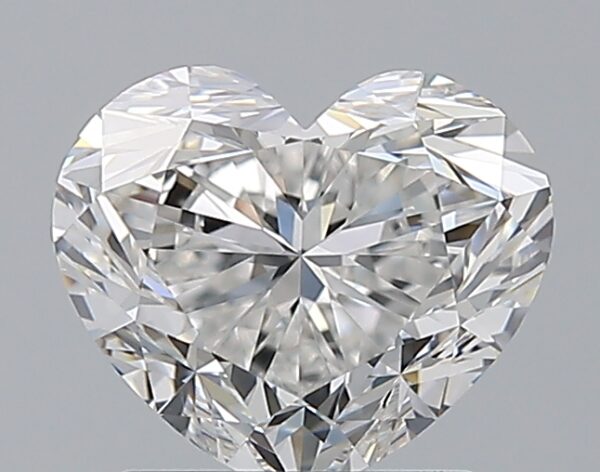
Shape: heart
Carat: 1.81
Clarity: VS2
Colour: E
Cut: VG
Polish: EX
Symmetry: EX
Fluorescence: ST
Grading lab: GIA
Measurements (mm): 6.95 x 8.17 x 4.91